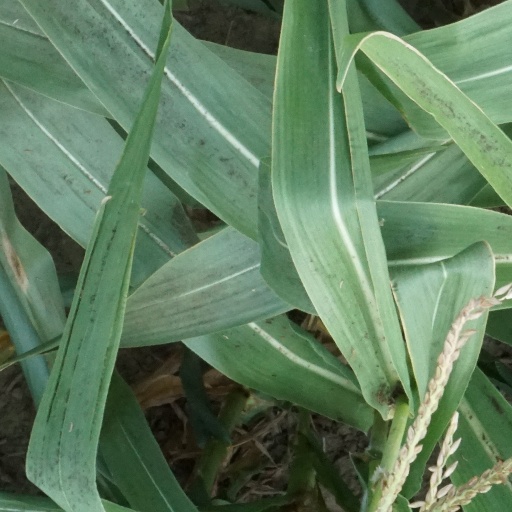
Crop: maize; corn